Play School (Australian TV series)

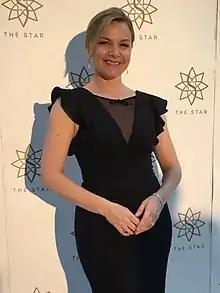
Long time presenter Justine Clarke (tenure; 2000-present)

Australian musician Don Spencer is a noted presence on the program, having not only been a presenter for some 28 years but also releasing several related tie-in records. He also appeared with Diana Dorgan, the only presenter to appear on both the Australian and British versions. (Although Lorraine Bayly briefly appeared on the British version in 1972 as a storyteller)